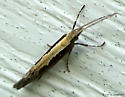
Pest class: diamondback_moth